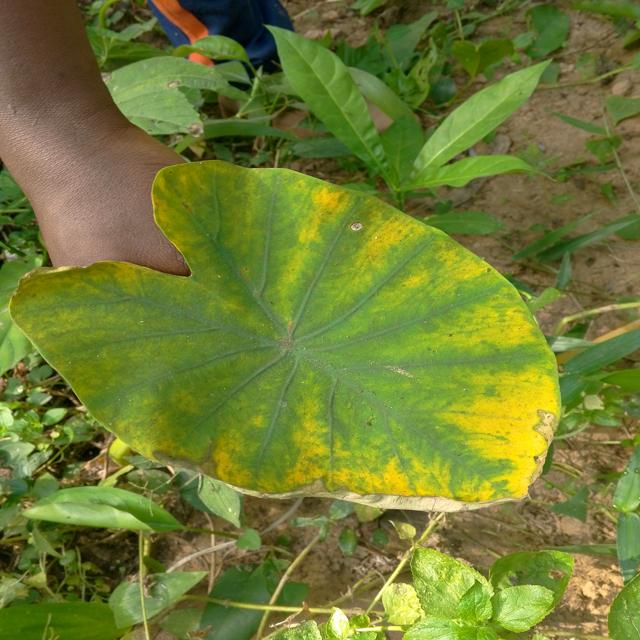
Label: Late_Blight